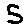
Label: 5